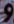
Number: 9